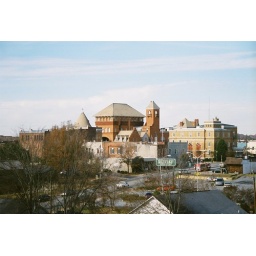
This picture was taken from teh roof of my church of the Windsor hotel in Americus, Ga,